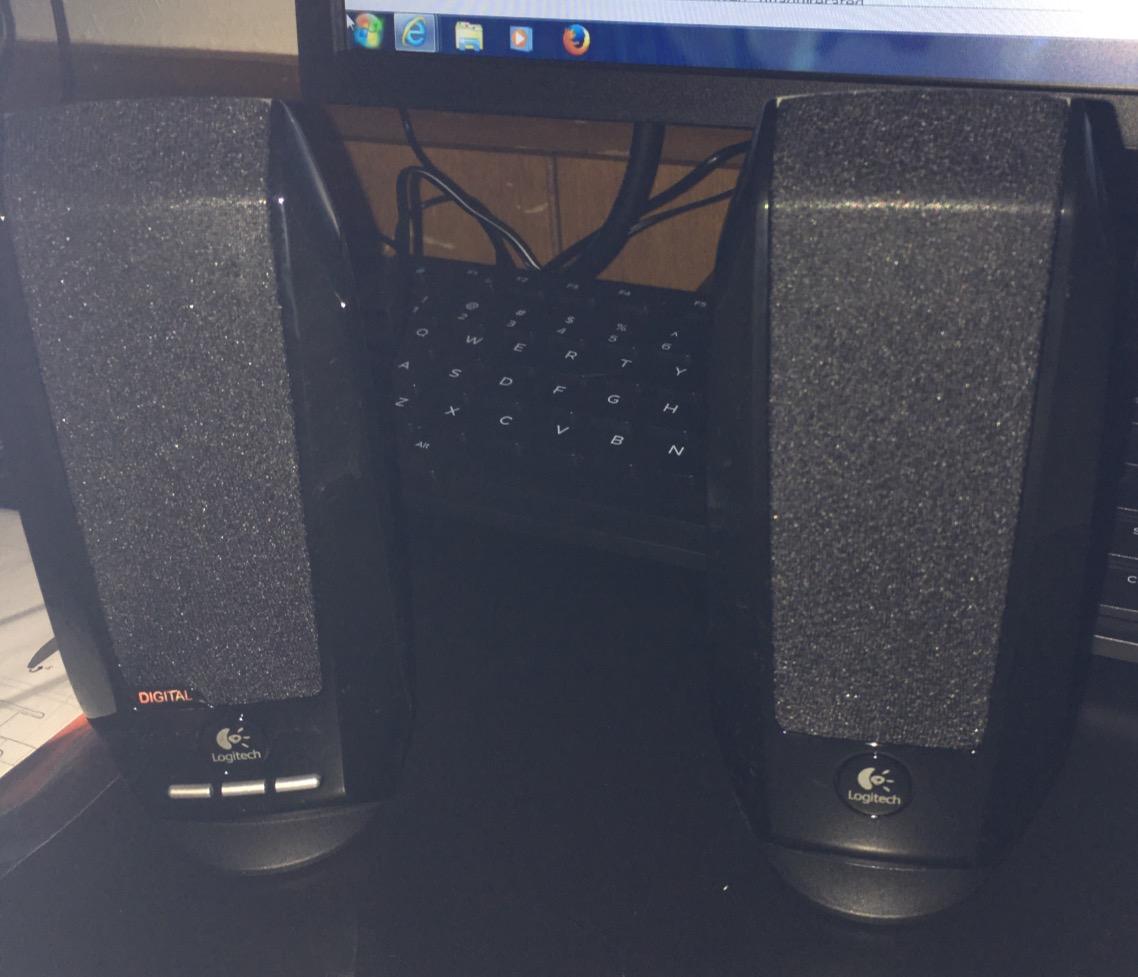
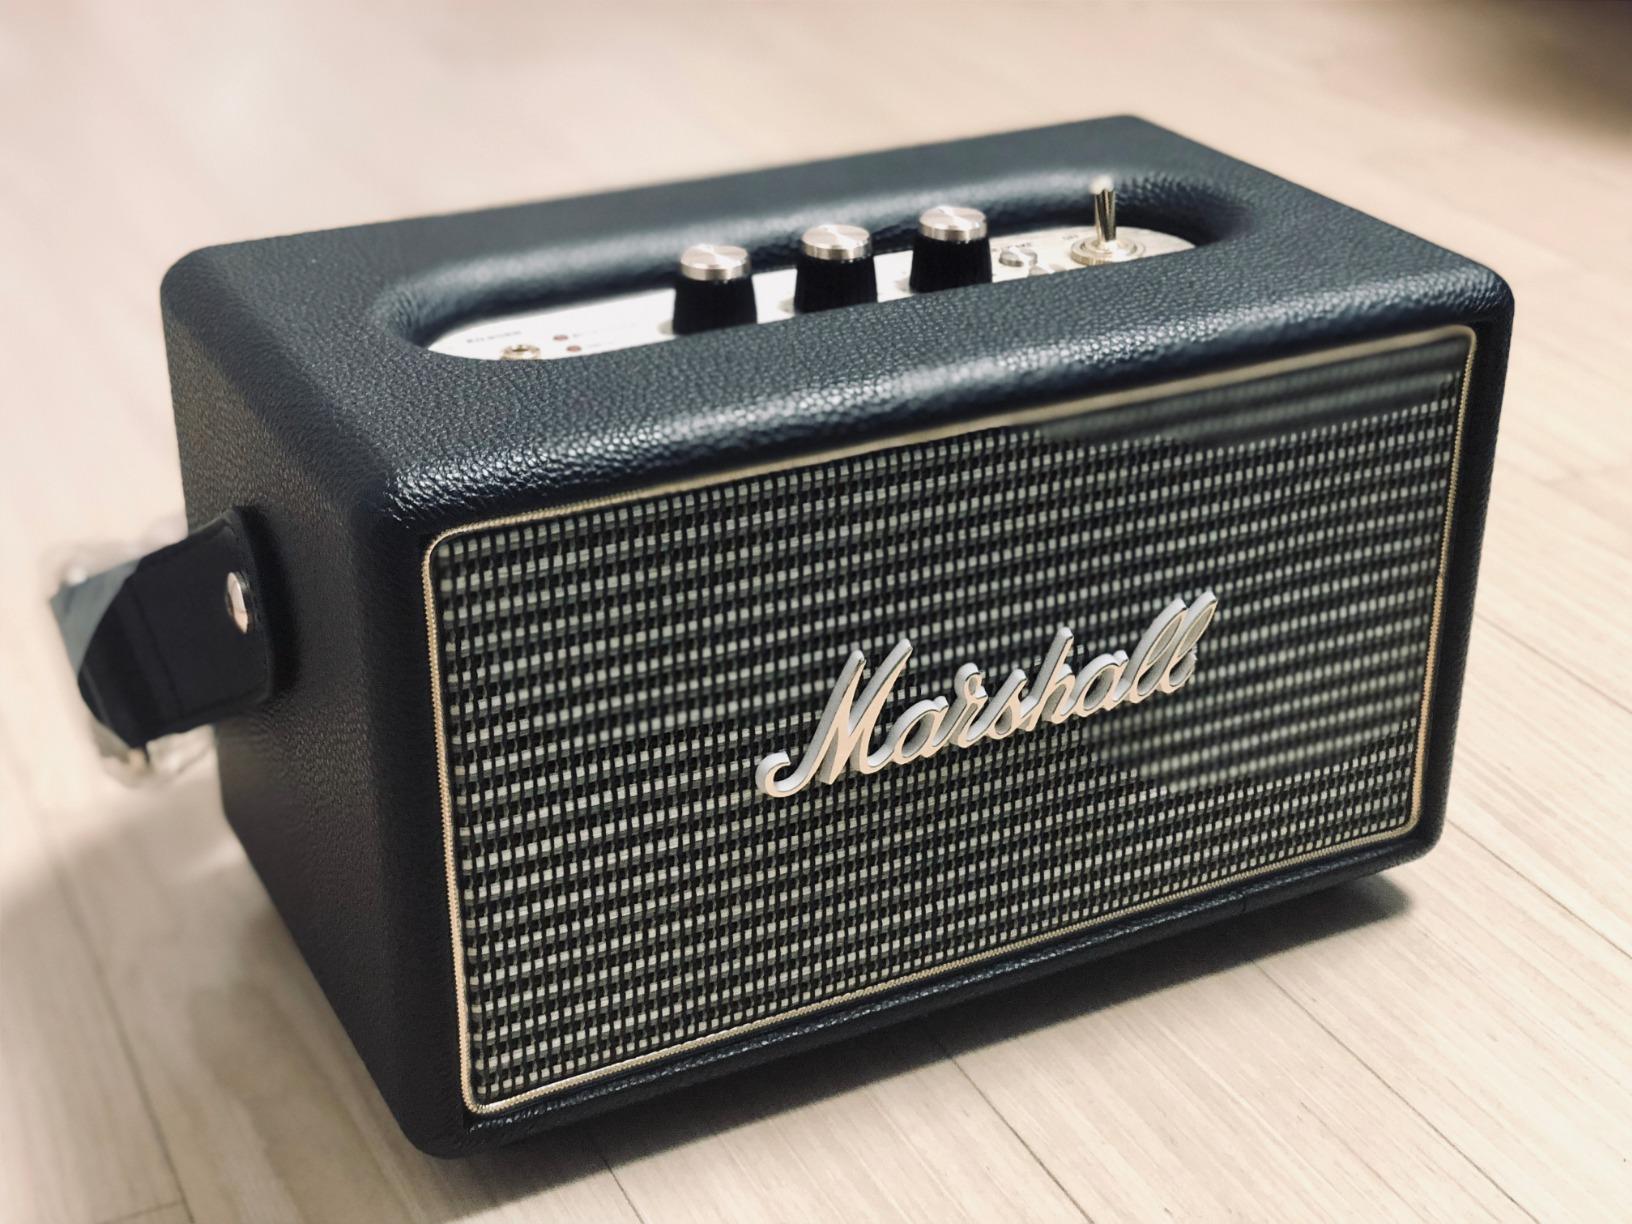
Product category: speaker
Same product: no